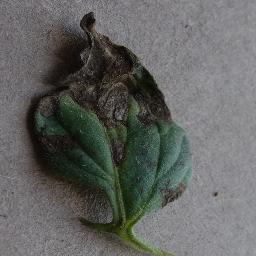
Label: Tomato___Early_blight